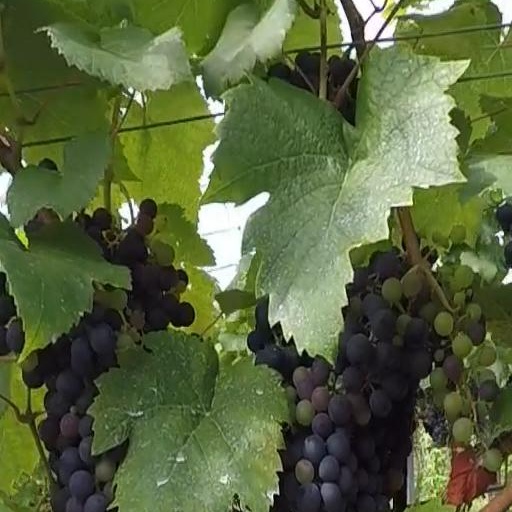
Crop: grape